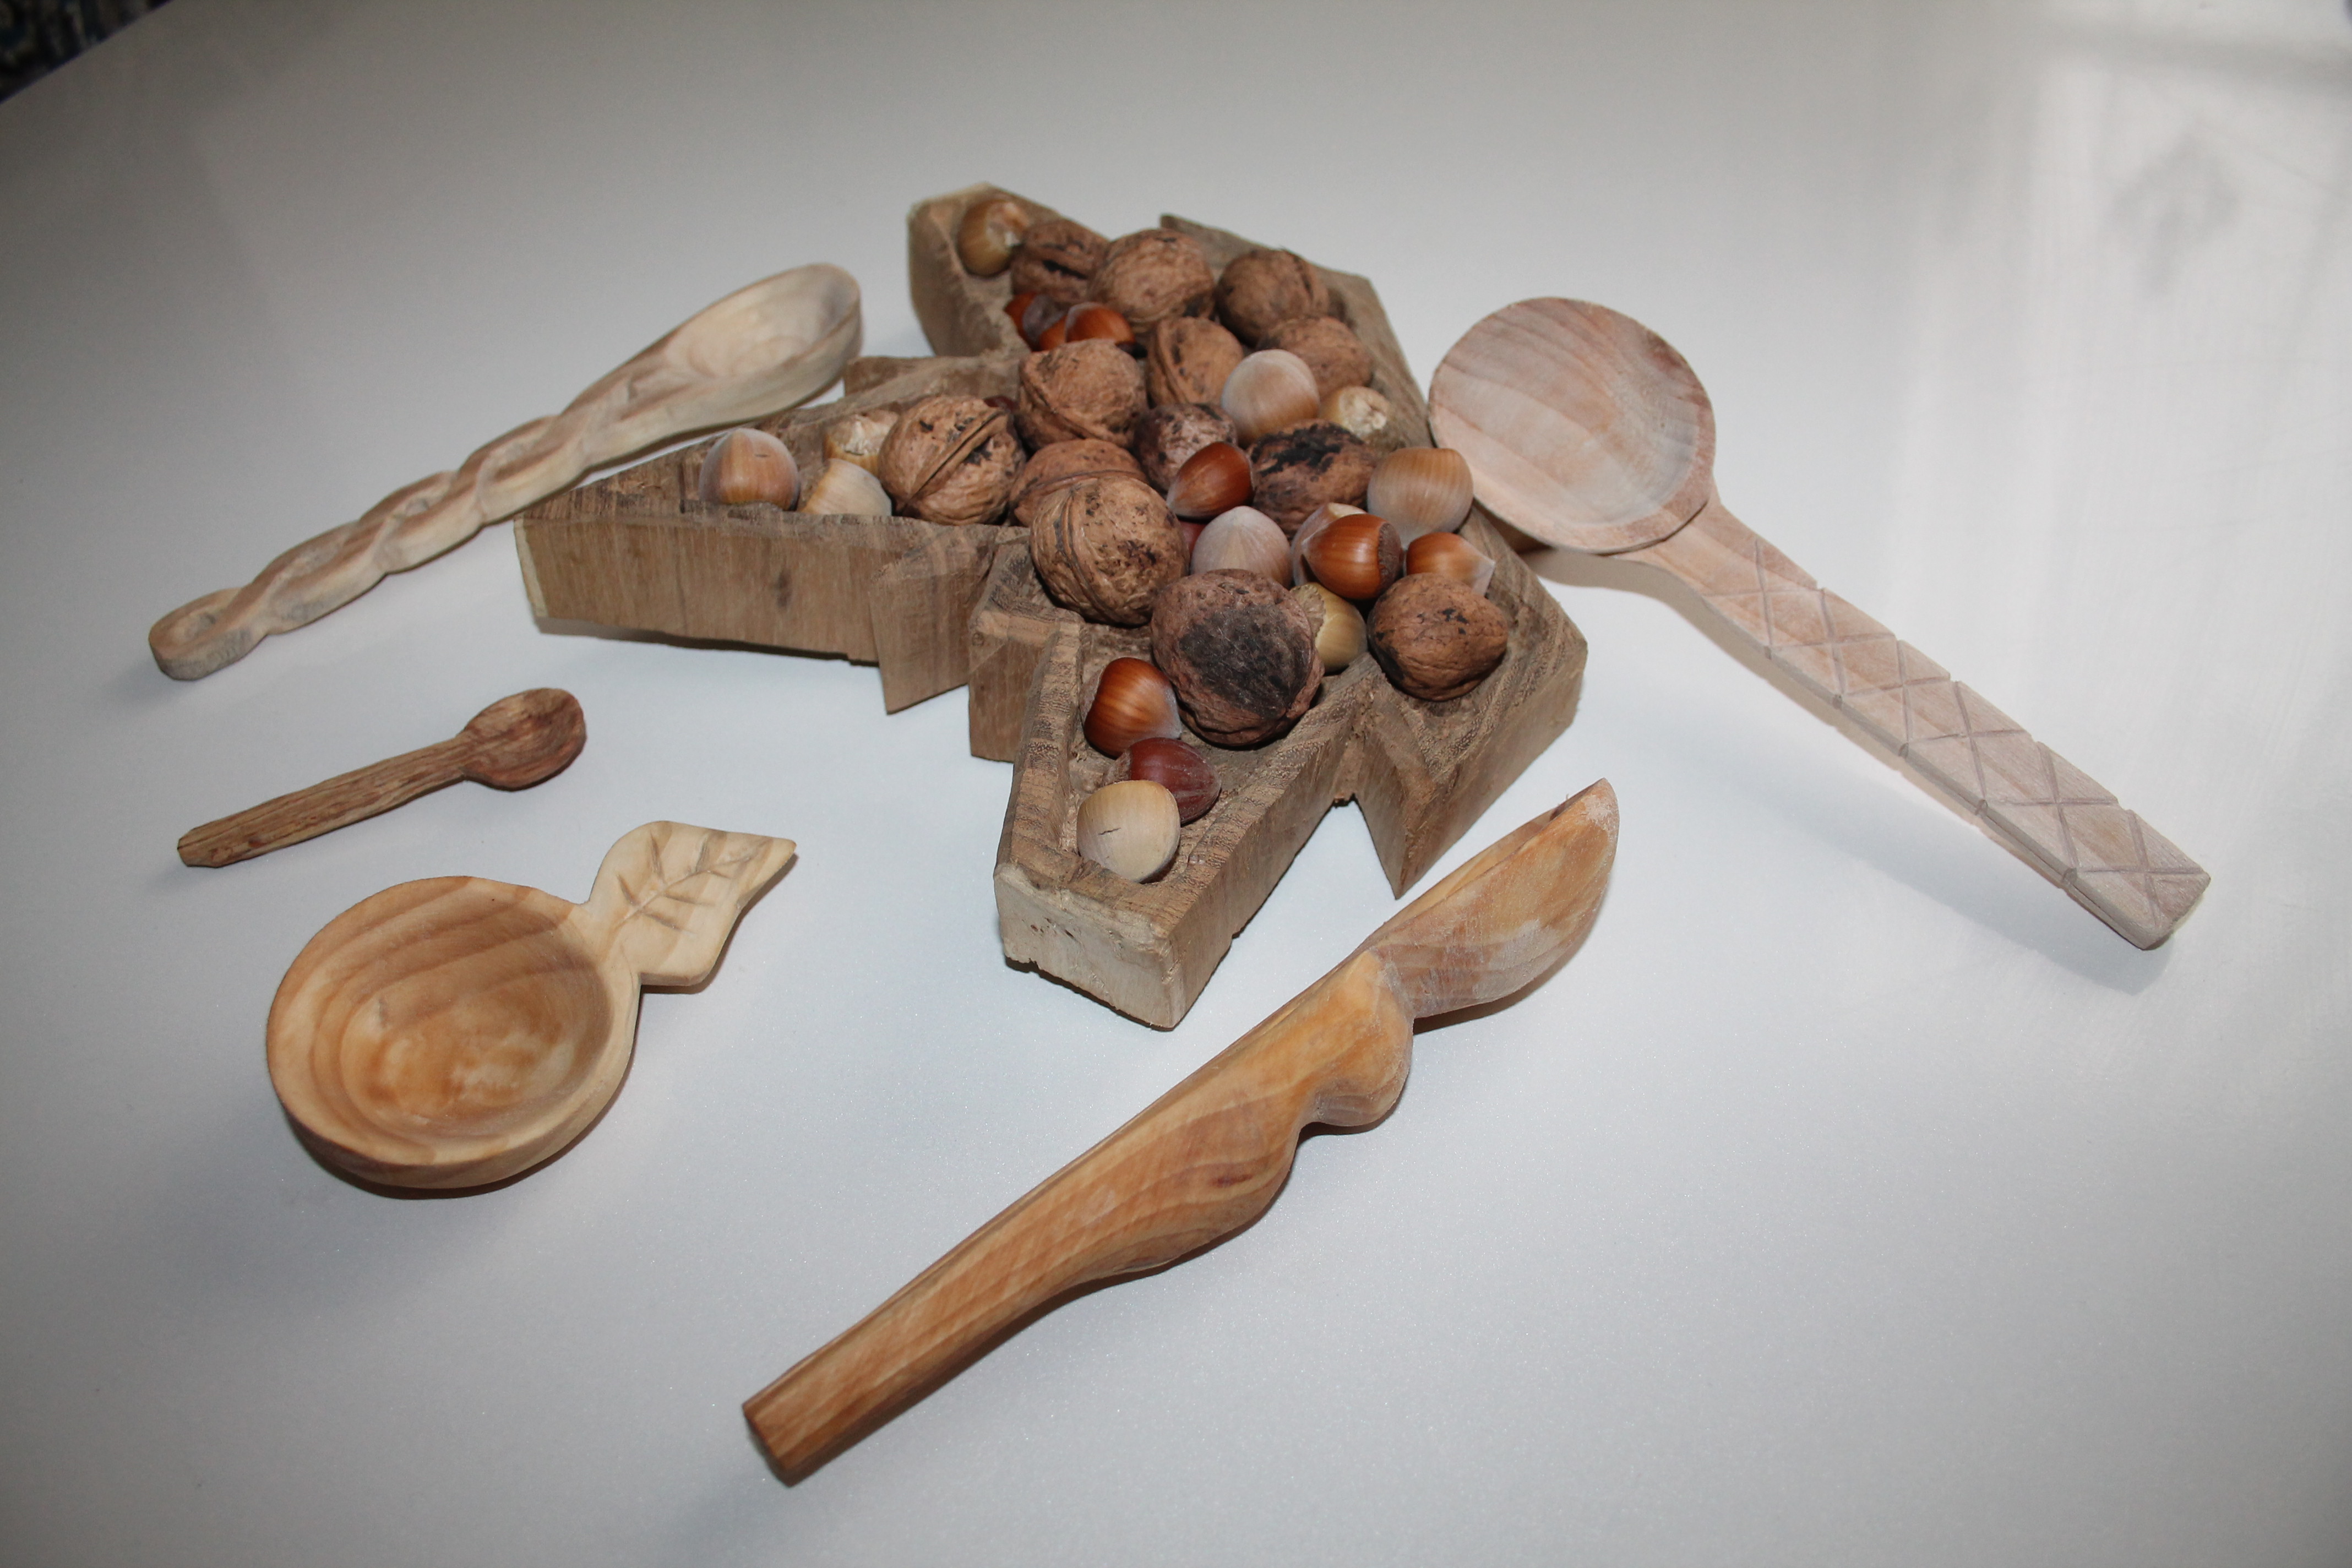
woodcarving, cutlery, tableware, spoon, ingredient